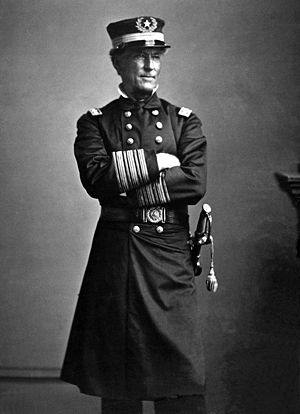
Militære ledere i den amerikanske borgerkrig
Admiral David Farragut
De militære ledere i den amerikanske borgerkrig var påvirket af den professionelle, militære uddannelse og den erfaring, som var opnået gennem kamp. Selv om ikke alle ledere havde en formel militær uddannelse havde USA's militærakademi ved West Point i New York og Søakademiet i Annapolis uddannet pligttro kadrer af professionelle officerer, hvis forståelse af den militære videnskab havde en betydelig effekt på, hvorledes krigen blev ført og havde en varig betydning i skabelsen af traditionerne i det moderne officerskorps i De Forenede Staters væbnede styrker.